Describe the emotion expressed in this image:  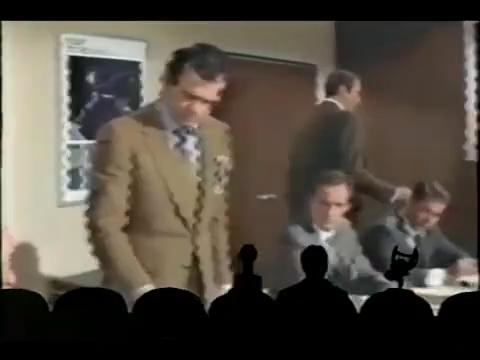
This person displays Suffering, valence and arousal with low intensity.